Campbell Johnstone

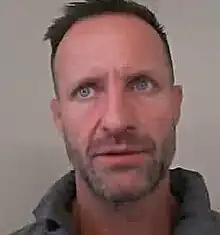
Johnstone in 2023

Campbell Robert Johnstone (born 7 January 1980) is a former New Zealand international rugby union player who played for Biarritz Olympique in the Top 14. In December 2012 he joined Welsh regional team Ospreys until the end of the 2012/13 season, going straight into their 38-man Heineken Cup squad and making his debut the same week against Toulouse.